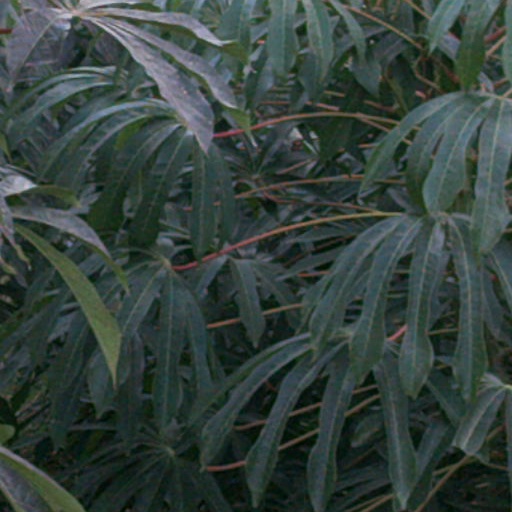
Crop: cassava